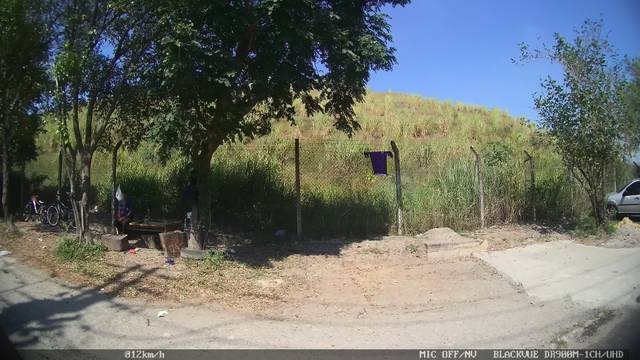
Region: Brazil
Coordinates: -22.792, -43.351